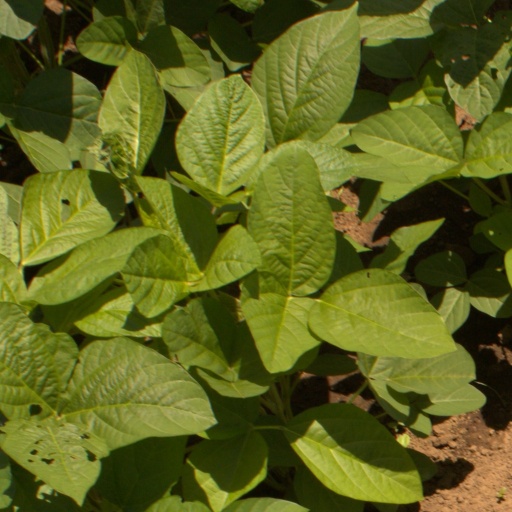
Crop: soybean